CertainTeed

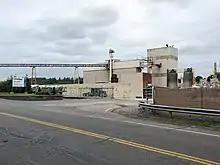
CertainTeed plant in Norwood, Massachusetts

CertainTeed operates 65 manufacturing plants in the United States and Canada. Certainteed manufactures products for four industries : Roofing, Siding, Insulation, Gypsum and Ceilings. It exports building products to more than 50 countries. CertainTeed has held more than 350 patents on its products in the past 30 years. In 2015, CertainTeed was recognized as the top brand in Siding: insulated, Siding: Vinyl categories, Roofing: Clay/Concrete/Synthetic Tiles, and Roofing Photovoltaic categories.